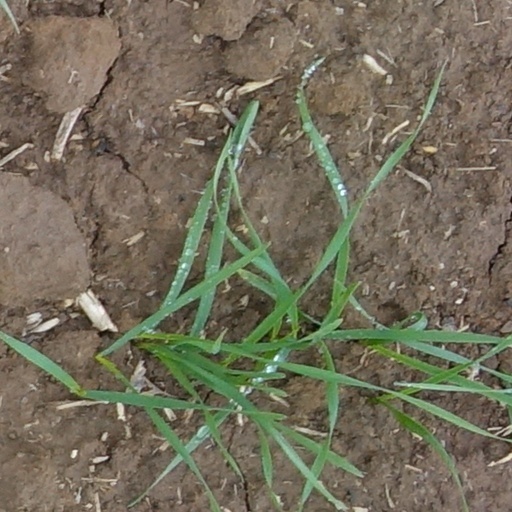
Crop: wheat